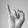
ASL letter: I